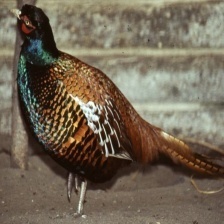
Species: RING-NECKED PHEASANT
Scientific name: PHASIANUS COLCHICUS